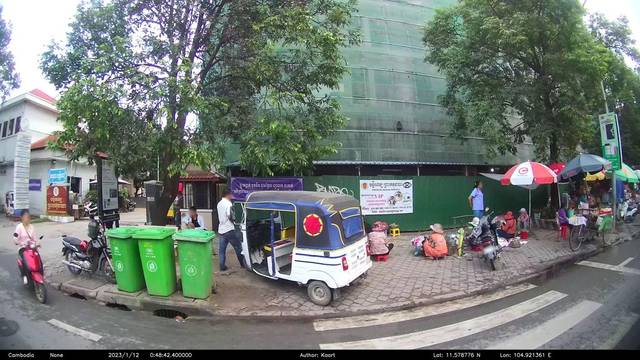
Region: Cambodia
Coordinates: 11.579, 104.921